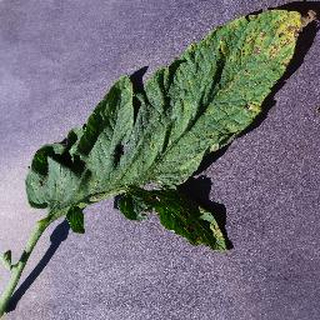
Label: tomato_septoria_leaf_spot